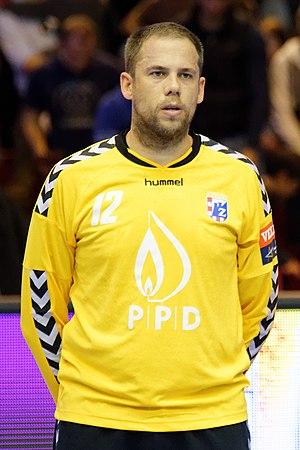
Rencontre de phase de groupe de la ligue des champions 2015-16 entre le PSG et le RK Zagreb. A la Halle Carpentier (Paris), le 11 ocotbre 2015.